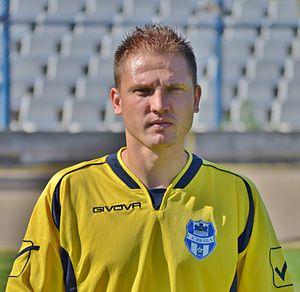
Daniel Marius Onofraș, né le 17 août 1980, est un footballeur roumain. Il joue au poste d'attaquant avec l'équipe roumaine du FC Urziceni.